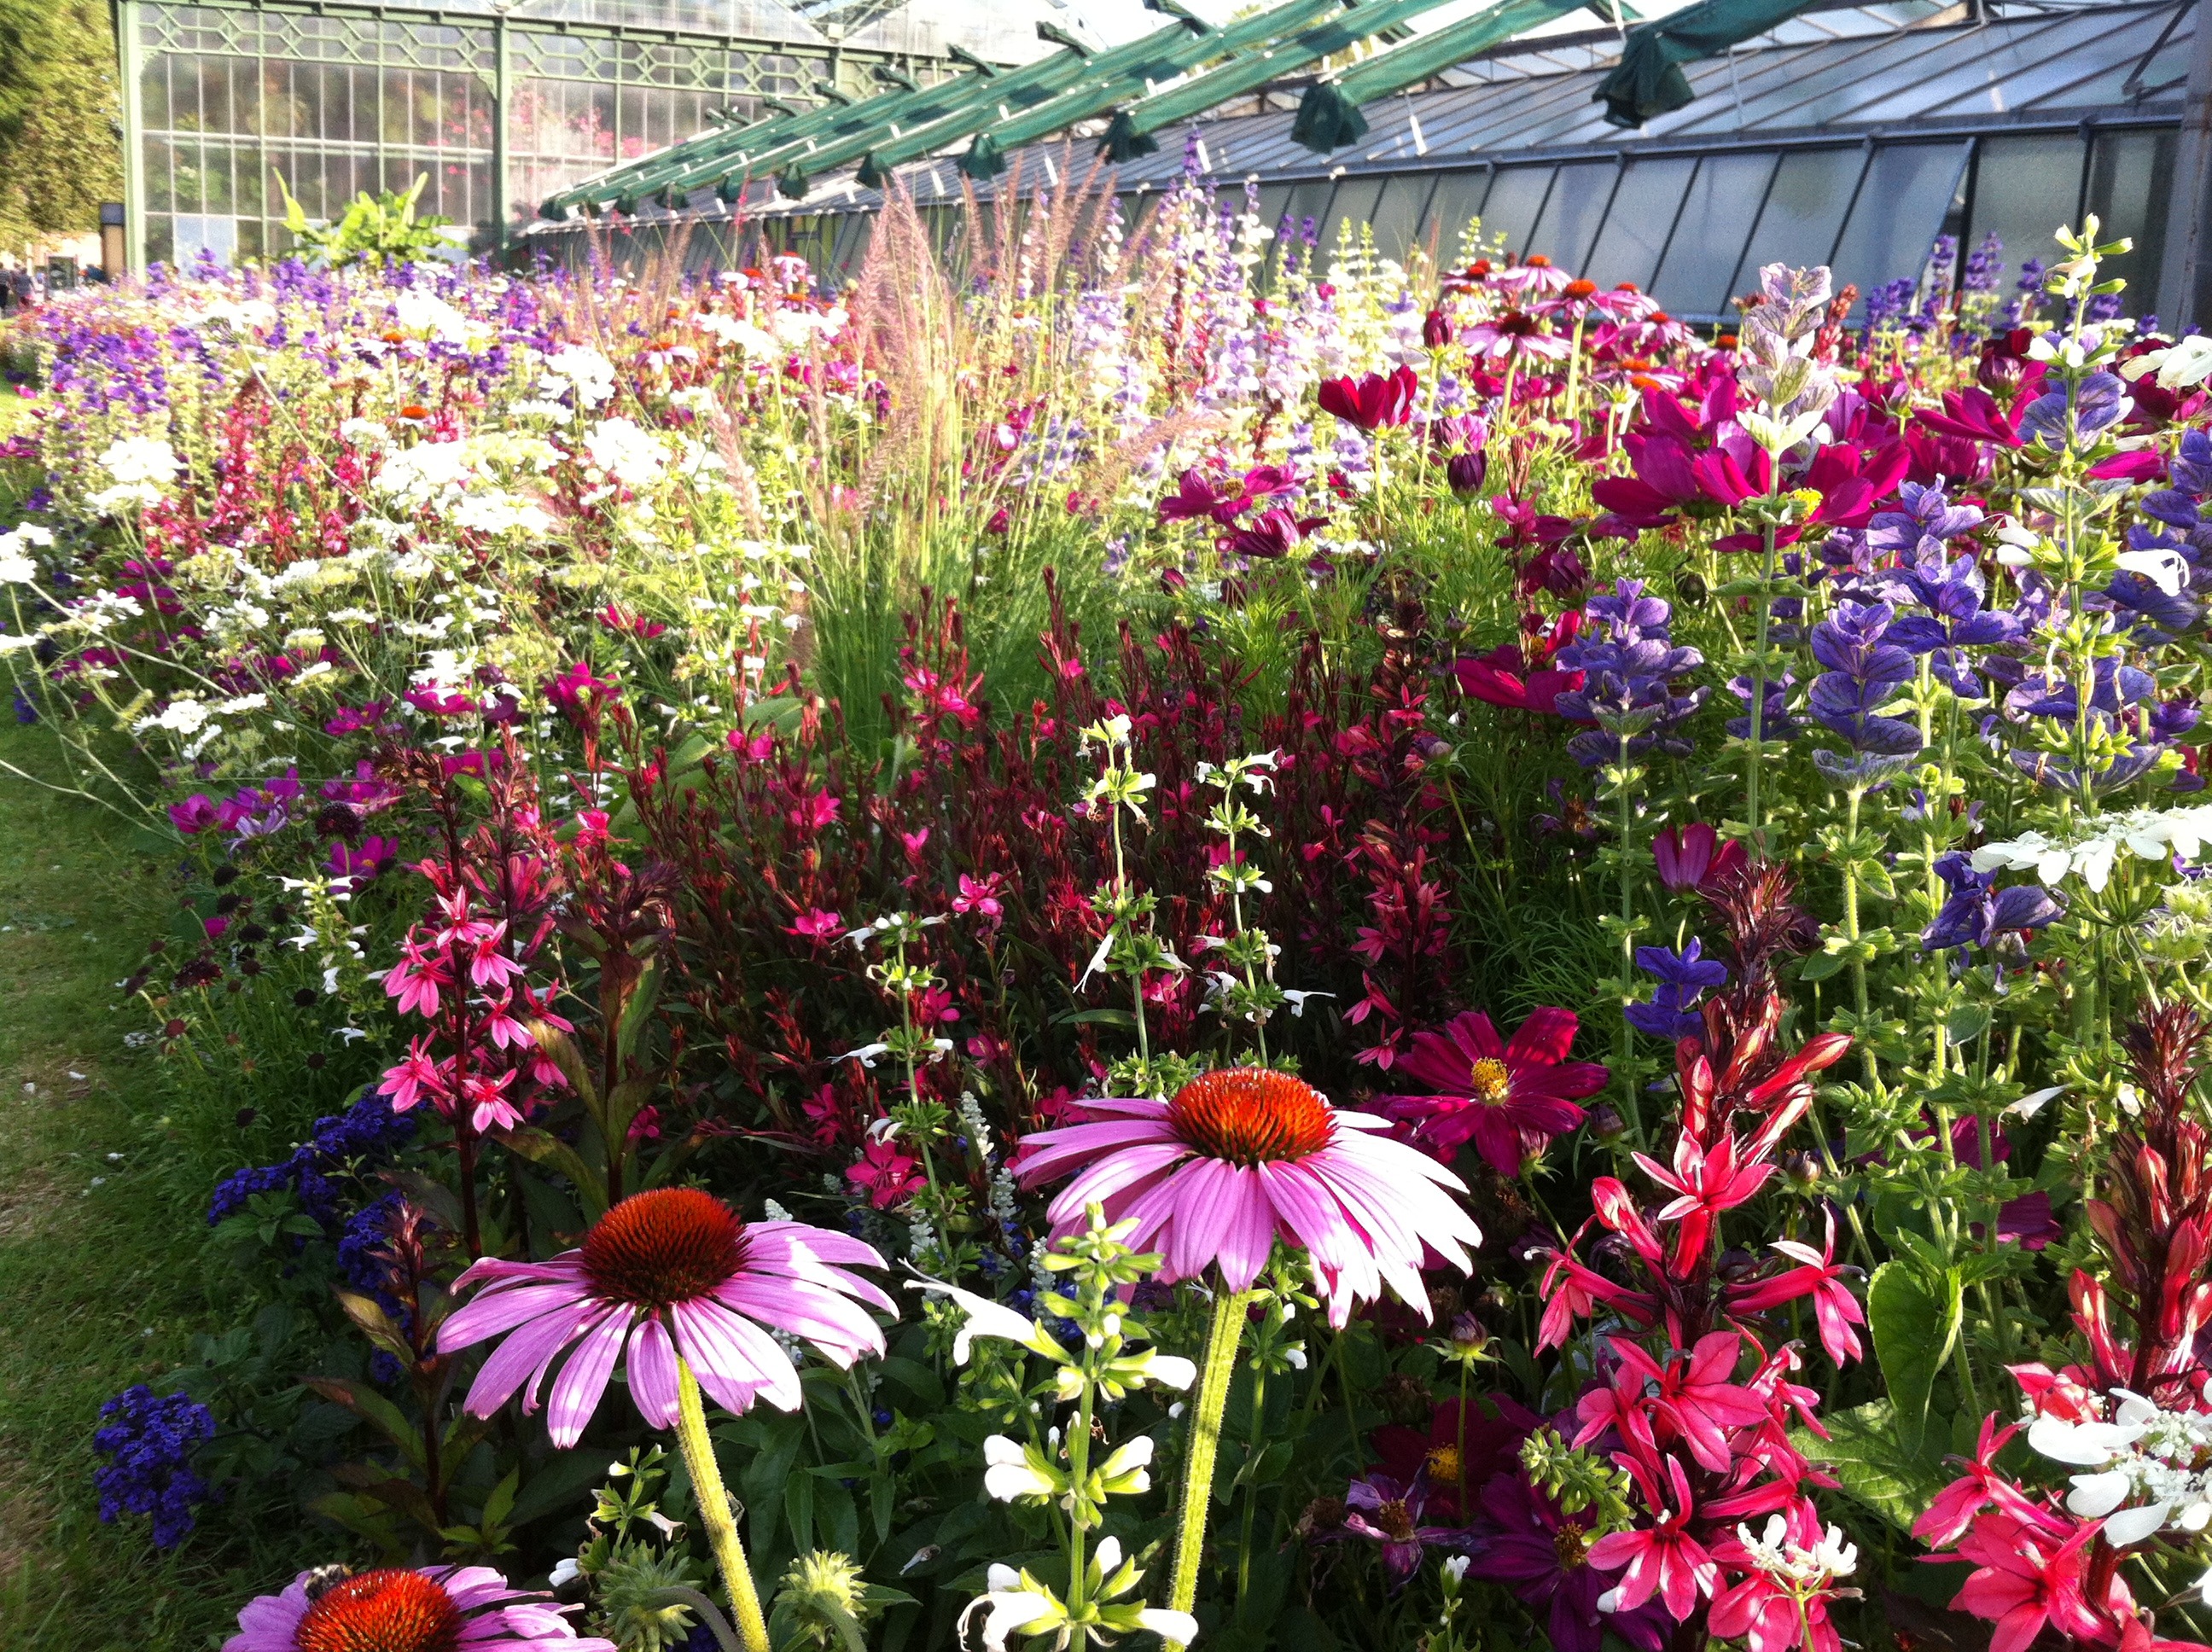
plant, flower, botany, garden, flora, wildflower, flowers, sun hat, botanical garden, floristry, flower meadow, flowering plant, daisy family, annual plant, land plant, pup urea seedlings